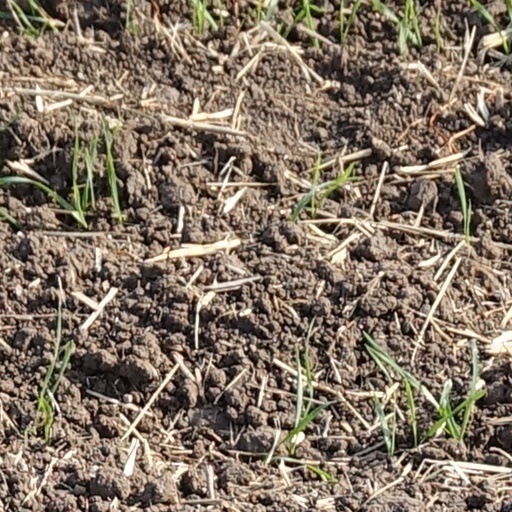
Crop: wheat